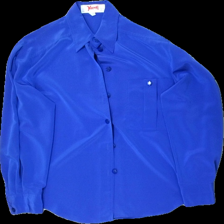
View: front
Type: Blouse
Category: Ladies
Brand: Not in the list
Brand text on label: yarell
Colors: Blue
Material: 100% polyester
Pattern: Other
Cut: C-collar
Size: 40
Season: All
Trend: 80s
Holes: Minor
Damage: hål
Damage location: middle right
Price range: <50
Recommended usage: Reuse
Description: Blå blus med glansiga knappar